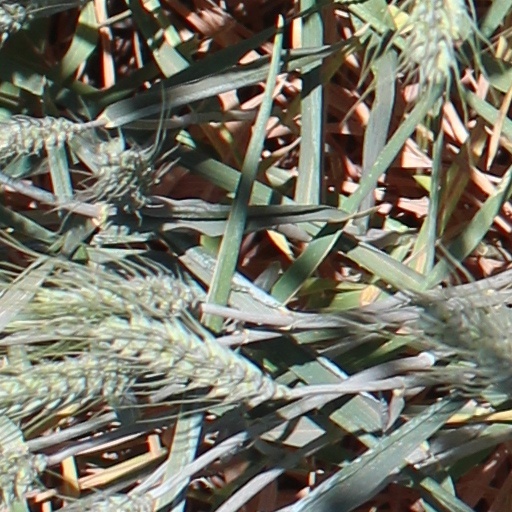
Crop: wheat